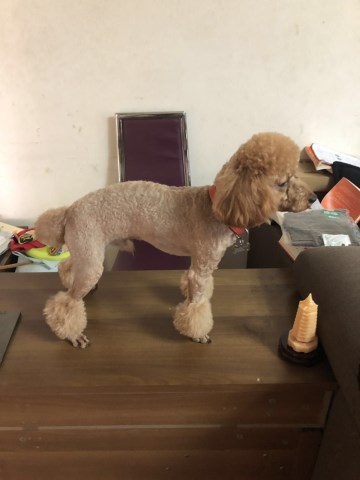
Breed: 2925-n000114-toy_poodle